Kavarna Cove

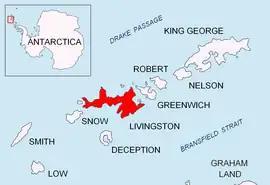
Location of Livingston Island in the South Shetland Islands.

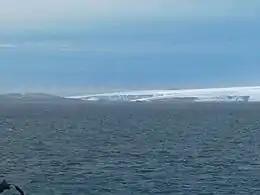
Kavarna Cove from near Hannah Point.

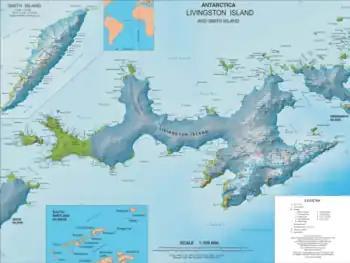
Topographic map of Livingston Island.

Kavarna Cove is a 2 km wide cove indenting for 1.2 km the south coast of Livingston Island (in the South Shetland Islands, Antarctica) that is entered between Elephant Point and Bond Point. It was named after the town of Kavarna in northeastern Bulgaria.